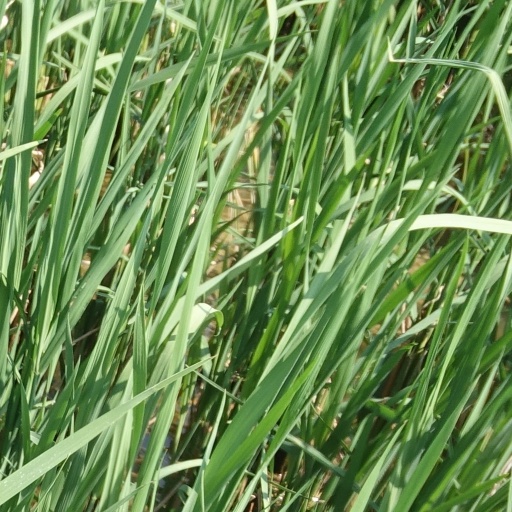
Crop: rice